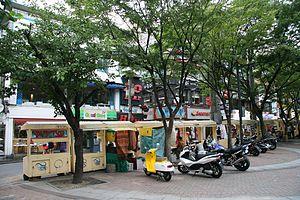
Hongdae est une région de Séoul, en Corée du Sud près de l'Université de Hongik, d'où elle tire son nom. Le quartier est connu pour ses arts de rue et sa musique indépendante, ainsi que ses boîtes de nuit. Il est situé dans Mapo-gu, à l'ouest de Séoul, entre Seogyo-dong et Hapjeong-dong.